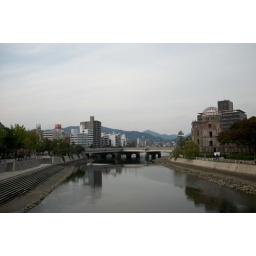
Hiroshima, near ground zero.I saw small fish in this river.